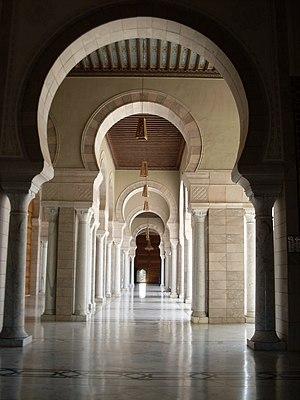
Tunisie, mosquée Abidine